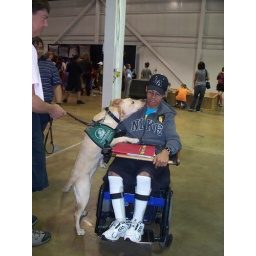
provence kisses boy in wheel chair